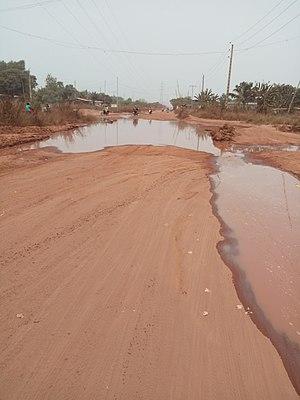
Abomey-Calavi est une ville du sud du Bénin, chef-lieu de la commune du même nom. Elle est située à 18 kilomètres au Nord de Cotonou, la capitale économique du Bénin. Avec plus de 600 000 habitants en 2013, elle est la deuxième commune la plus peuplée du Bénin, juste après Cotonou.